Dragos Gemelos

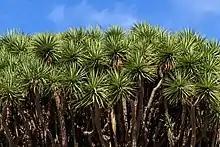
Part of the tree tops

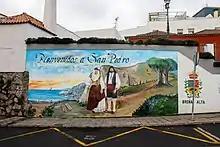
A mural depicting the trees, in San Pedro de Breña Alta

One says that twin brothers, Urente and Timizara, natives of the area, both fell in love with a maiden named Urbina. The twins fought each other to both of their deaths, and Urbina planted two dragon trees at the location of their deaths to remember them, devoting her life to looking after the trees and their memory.